Waltz with Bashir

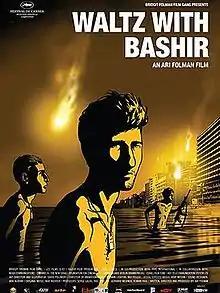
Theatrical release poster

Waltz with Bashir (translit. Vals Im Bashir) is a 2008 adult animated war documentary film written, produced, and directed by Ari Folman. It depicts Folman's search for lost memories of his experience as a soldier during the 1982 Lebanon War and the Sabra and Shatila massacre. It was the first Israeli feature-length animated film released theatrically since "Joseph the Dreamer" in 1962.